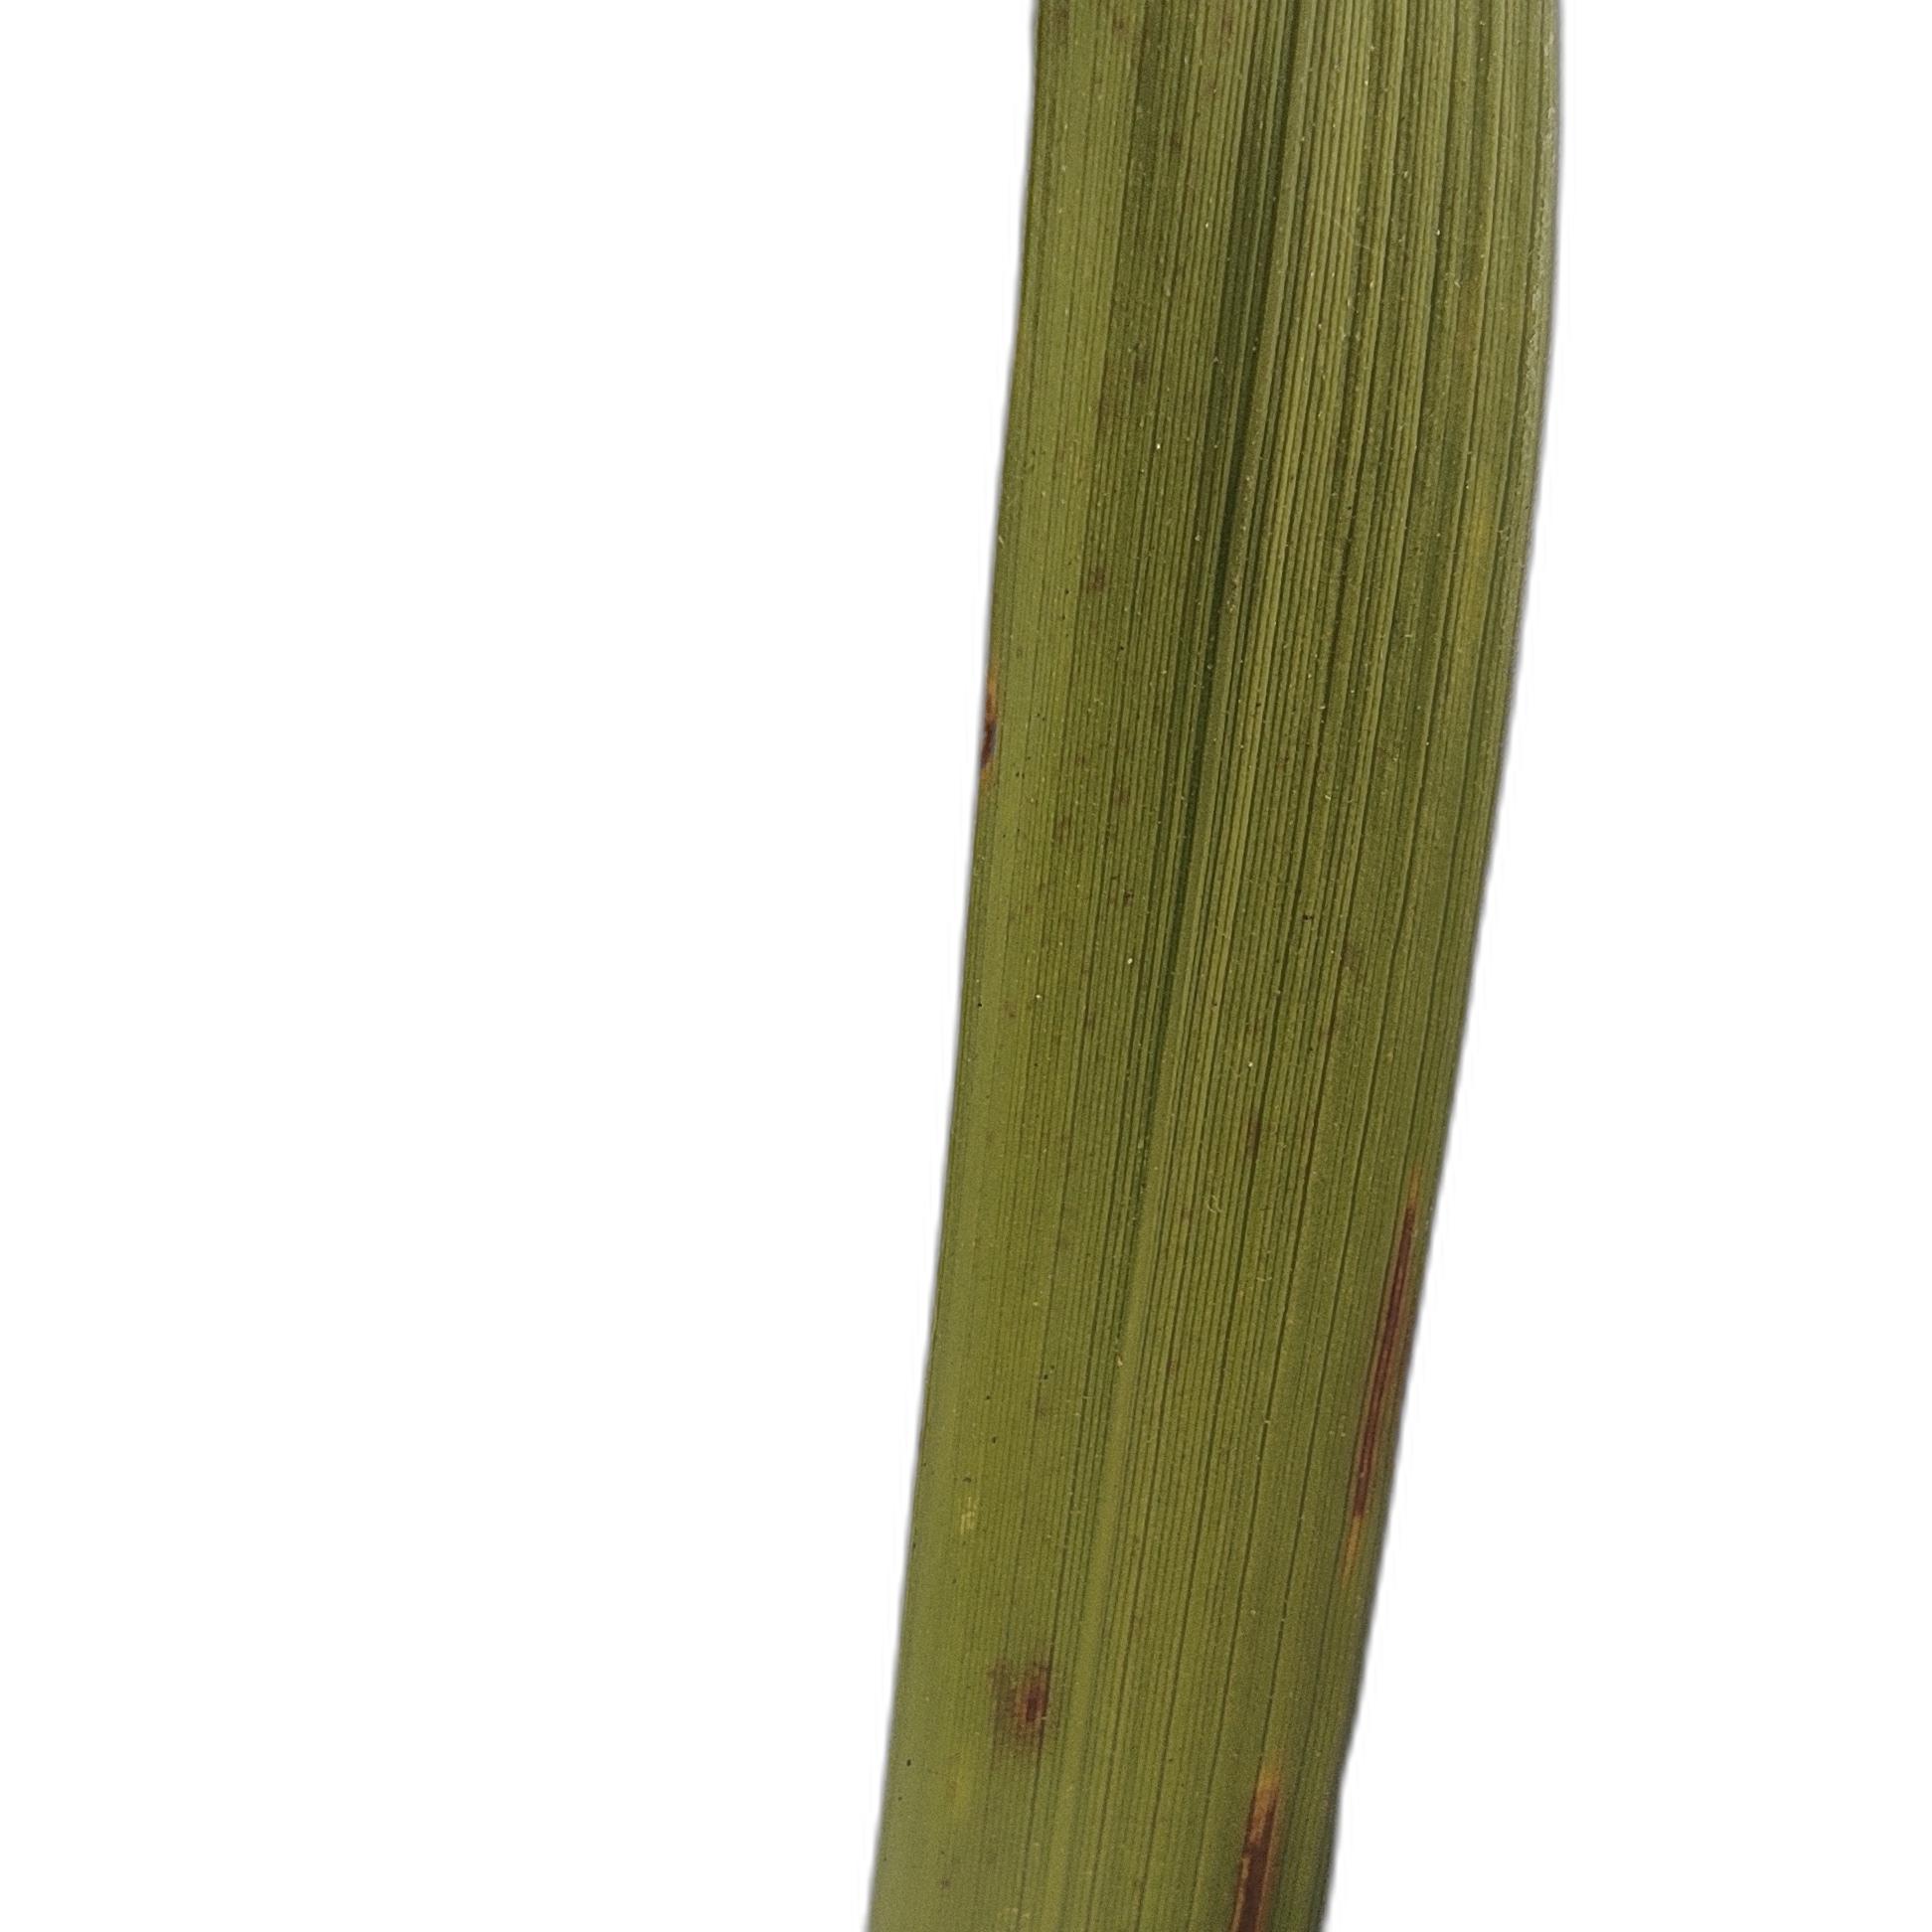
Label: Rice Blast